Carson, New Mexico

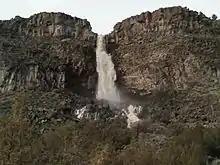
A seasonal wet-weather waterfall near Carson

Carson is an unincorporated community in southwestern Taos County, New Mexico, United States. Named after frontiersman and Taos resident Kit Carson, Carson was founded c. 1908, when the surrounding area was opened for homesteading. Carson is a low-density rural residential area.